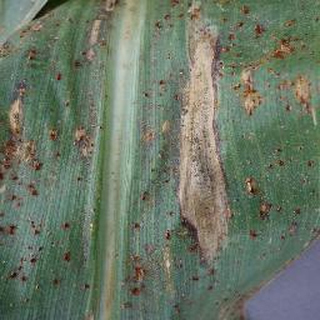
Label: corn_northern_leaf_blight